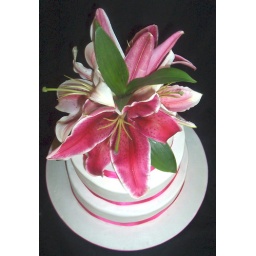
10&amp;quot;8&amp;quot;6&amp;quot; rounds in white fondant with hot pink ribbon border topped with fresh lillies i arranged